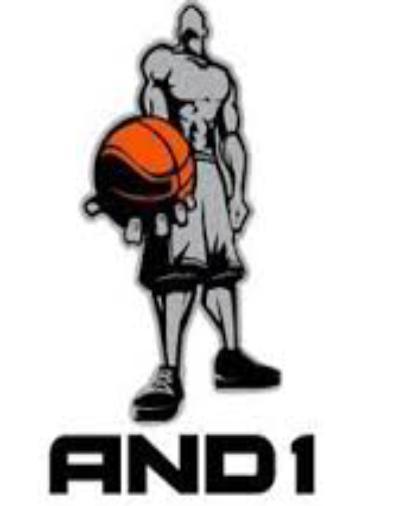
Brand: AND1
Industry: Clothes